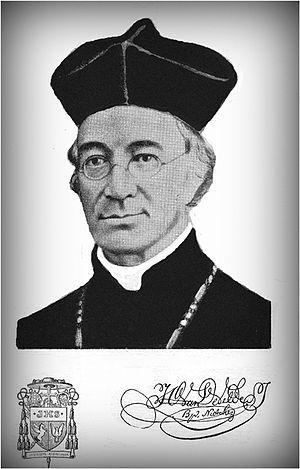
Jacques Van de Velde, né le 3 avril 1795 à Lebbeke, près de Termonde et décédé le 13 novembre 1855, à Natchez, est un prêtre jésuite belge, missionnaire dans l’Ouest des États-Unis, évêque de Chicago de 1848 à 1853 et ensuite de Natchez - aujourd’hui diocèse de Jackson - de 1853 à sa mort en 1855.